Holes in My Shoes

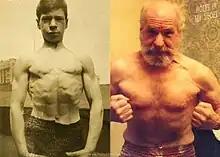
Jack Beers at 17 and 74

Beers trained from a young boy in Tompkins Square Park. While working for a weight training company, he met one of its board members, Jack Dempsey. He went to Coney Island as a teenager and studied under Warren Lincoln Travis. At 17 he was performing shows in clubs and theaters, most famously at The Lambs Club near Times Square, performing to film stars of the time. He was on the cover of New York City newspapers and was labelled as "New York City's Strongest Boy".